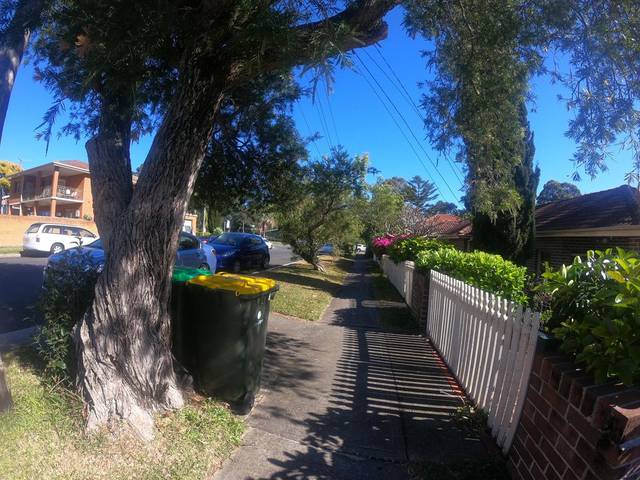
Region: Australia
Coordinates: -33.815, 151.112